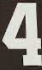
Number: 4